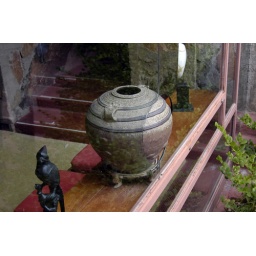
Wright didn't want to move the pot so he had the glass cut around it.